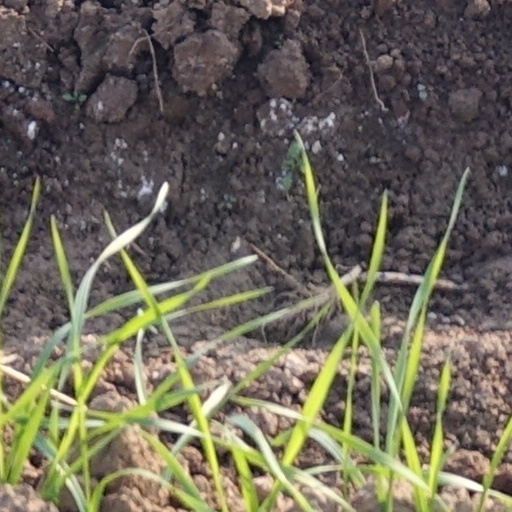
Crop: wheat